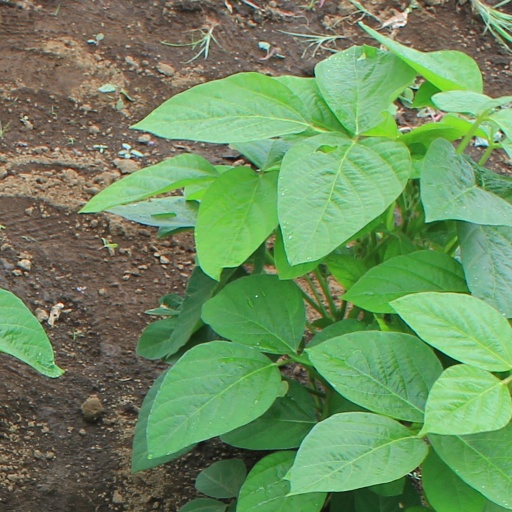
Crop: soybean